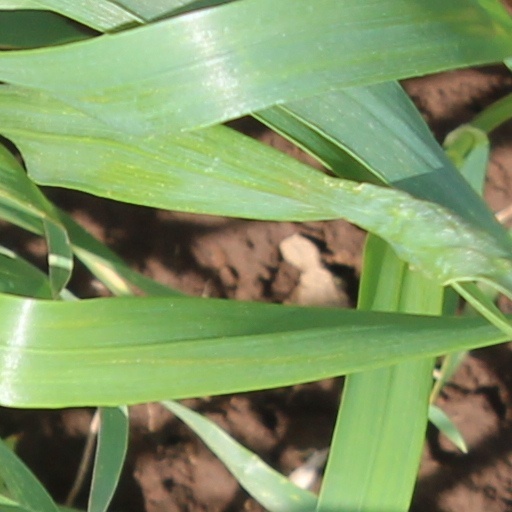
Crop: wheat